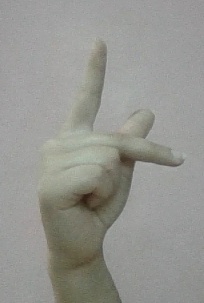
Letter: dha